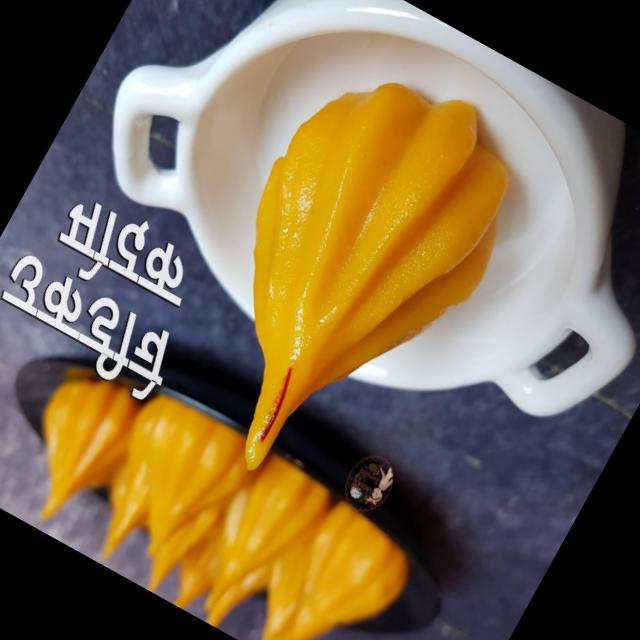
Dish: modak